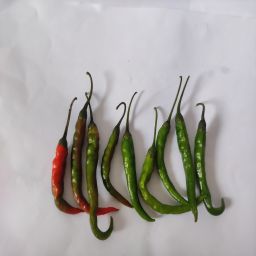
Crop: Chile Pepper
Quality: Ripe